St Mary-at-the-Quay Church, Ipswich

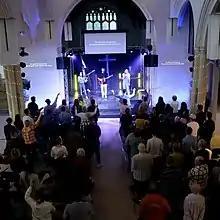
THE SIX at River Church

River Church launched in 2021 and is led by Amy and Matt Key, who are ordained in the Church of England. The charismatic evangelical River Church evangelises students from the nearby University of Suffolk. and runs Alpha courses developed by clergy at Holy Trinity Brompton, aiming to appeal to non-Christians by offering free food, talks and live music. River Church serves weekday refreshments.